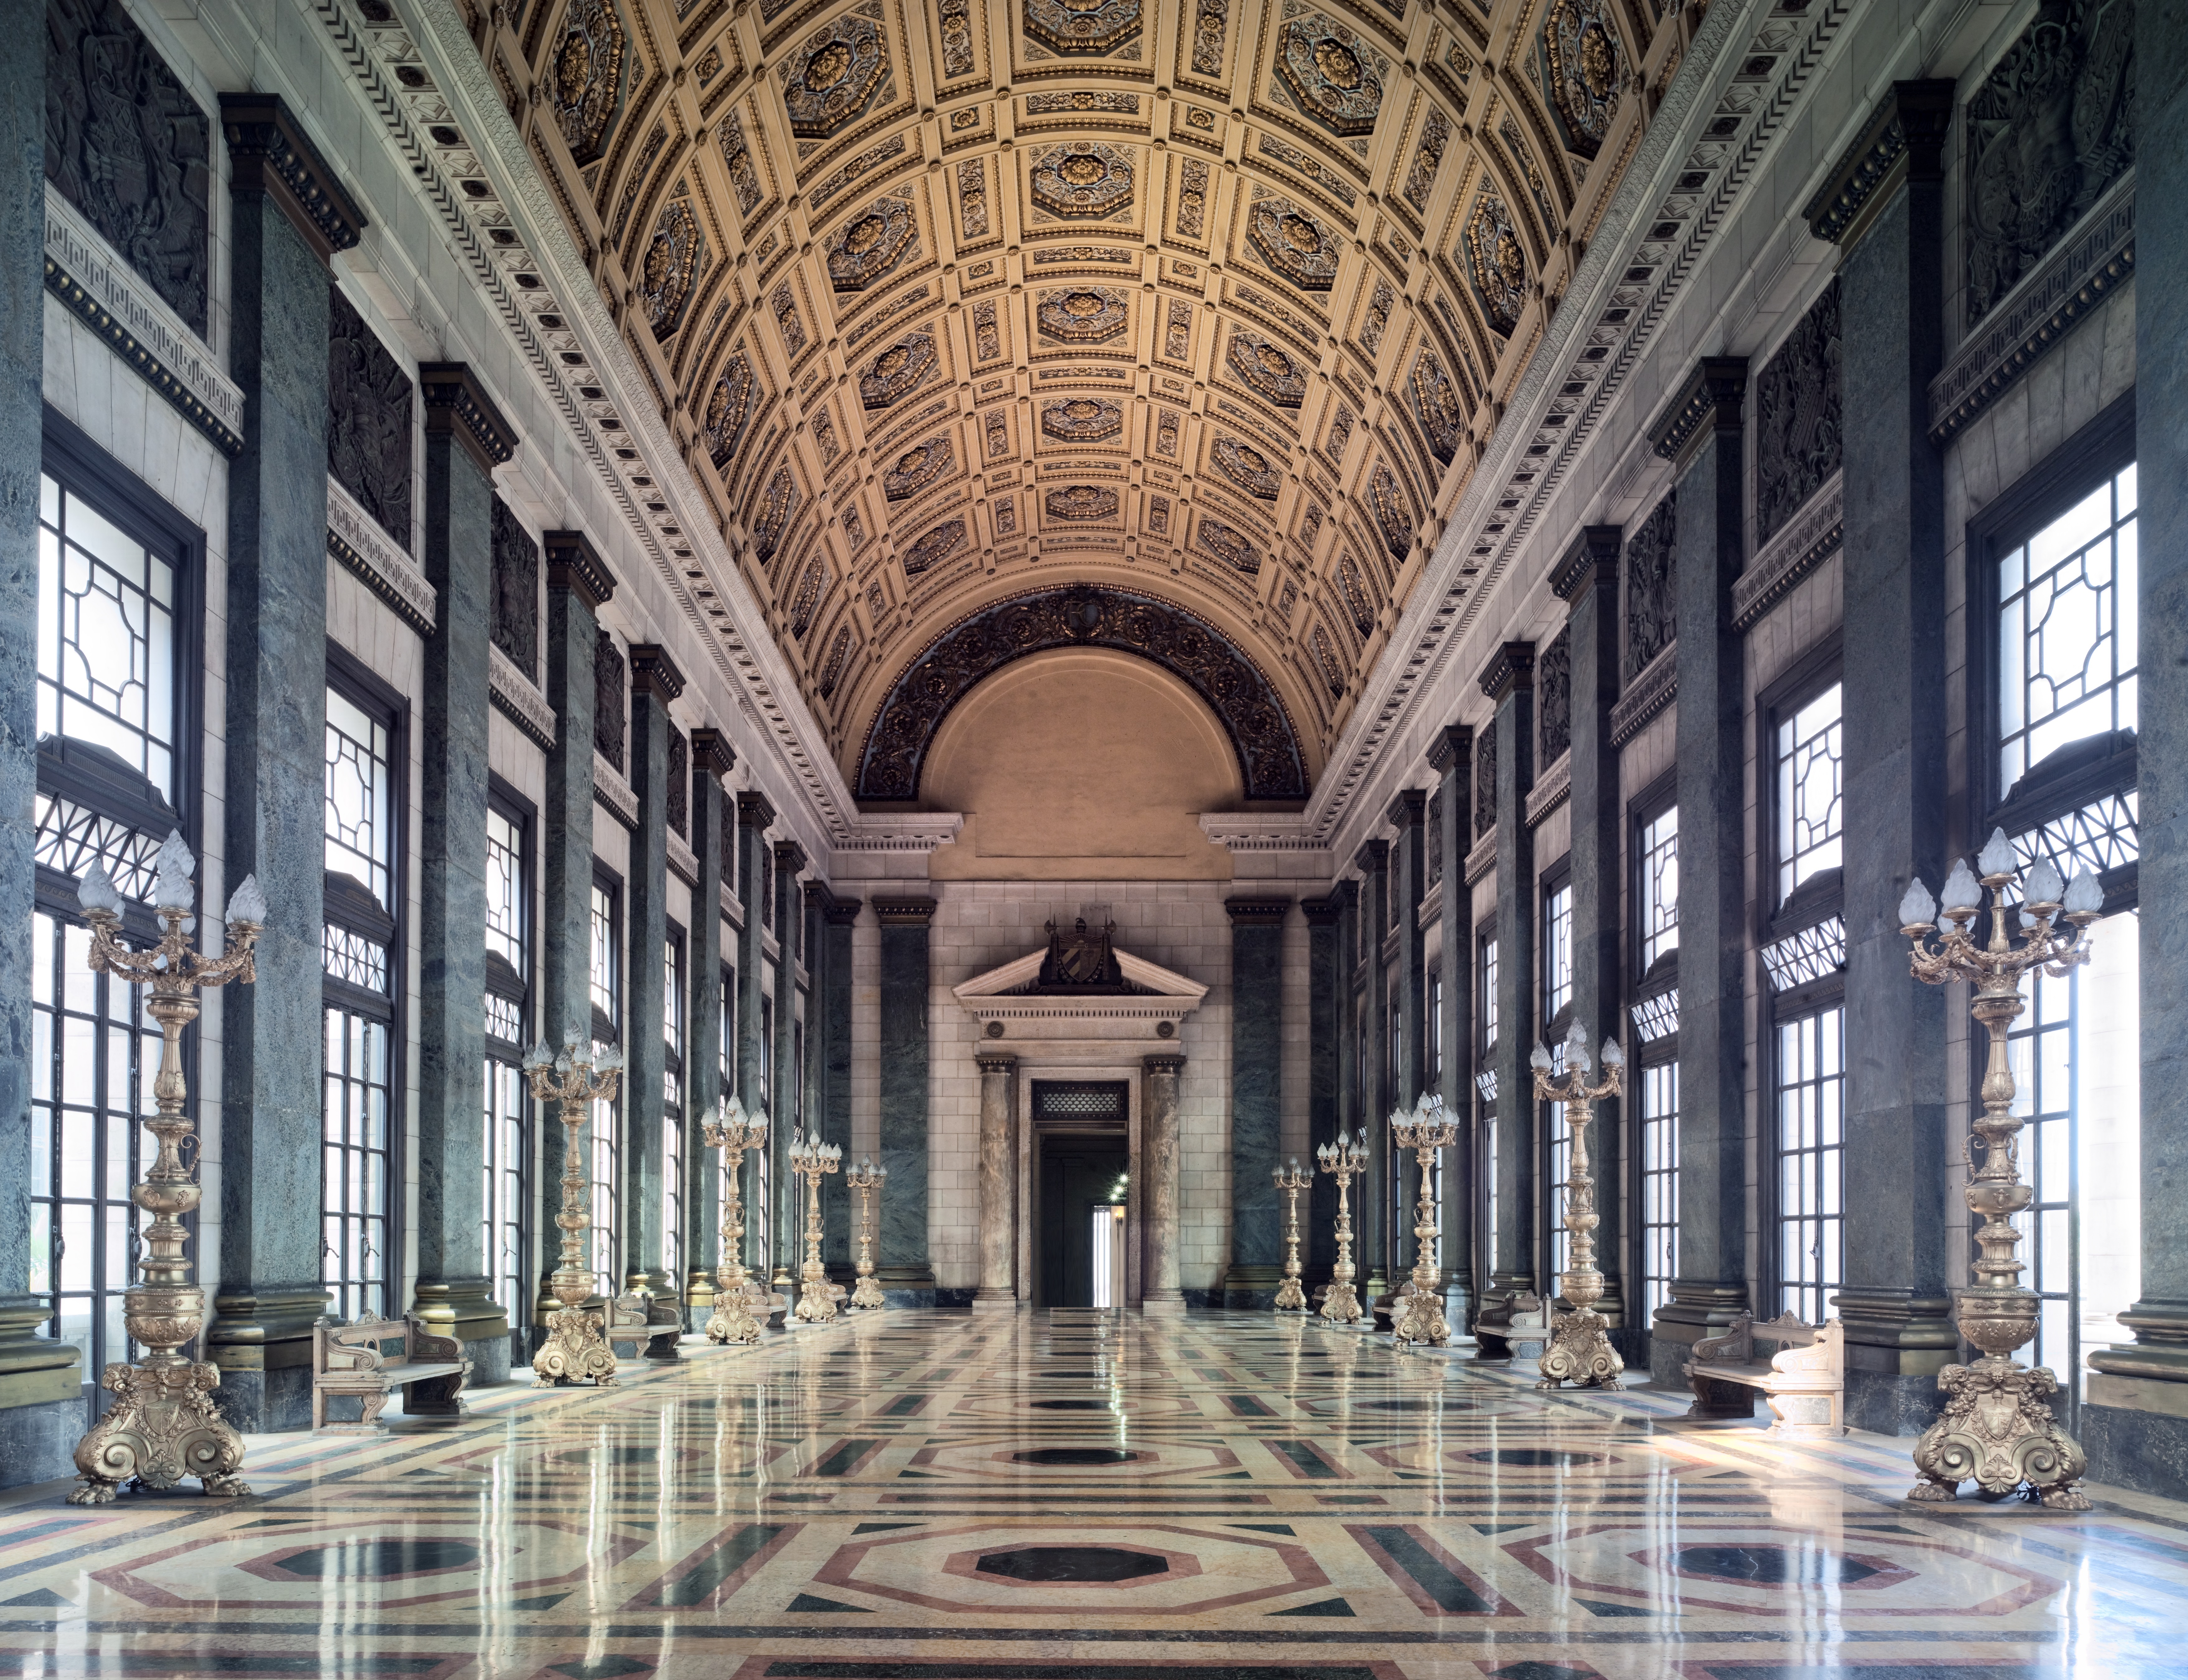
architecture, interior, building, palace, urban, landmark, facade, historic, place of worship, symmetry, arcade, government, tourist attraction, dome, estate, capitol, reception hall, havana cuba, el capitolio